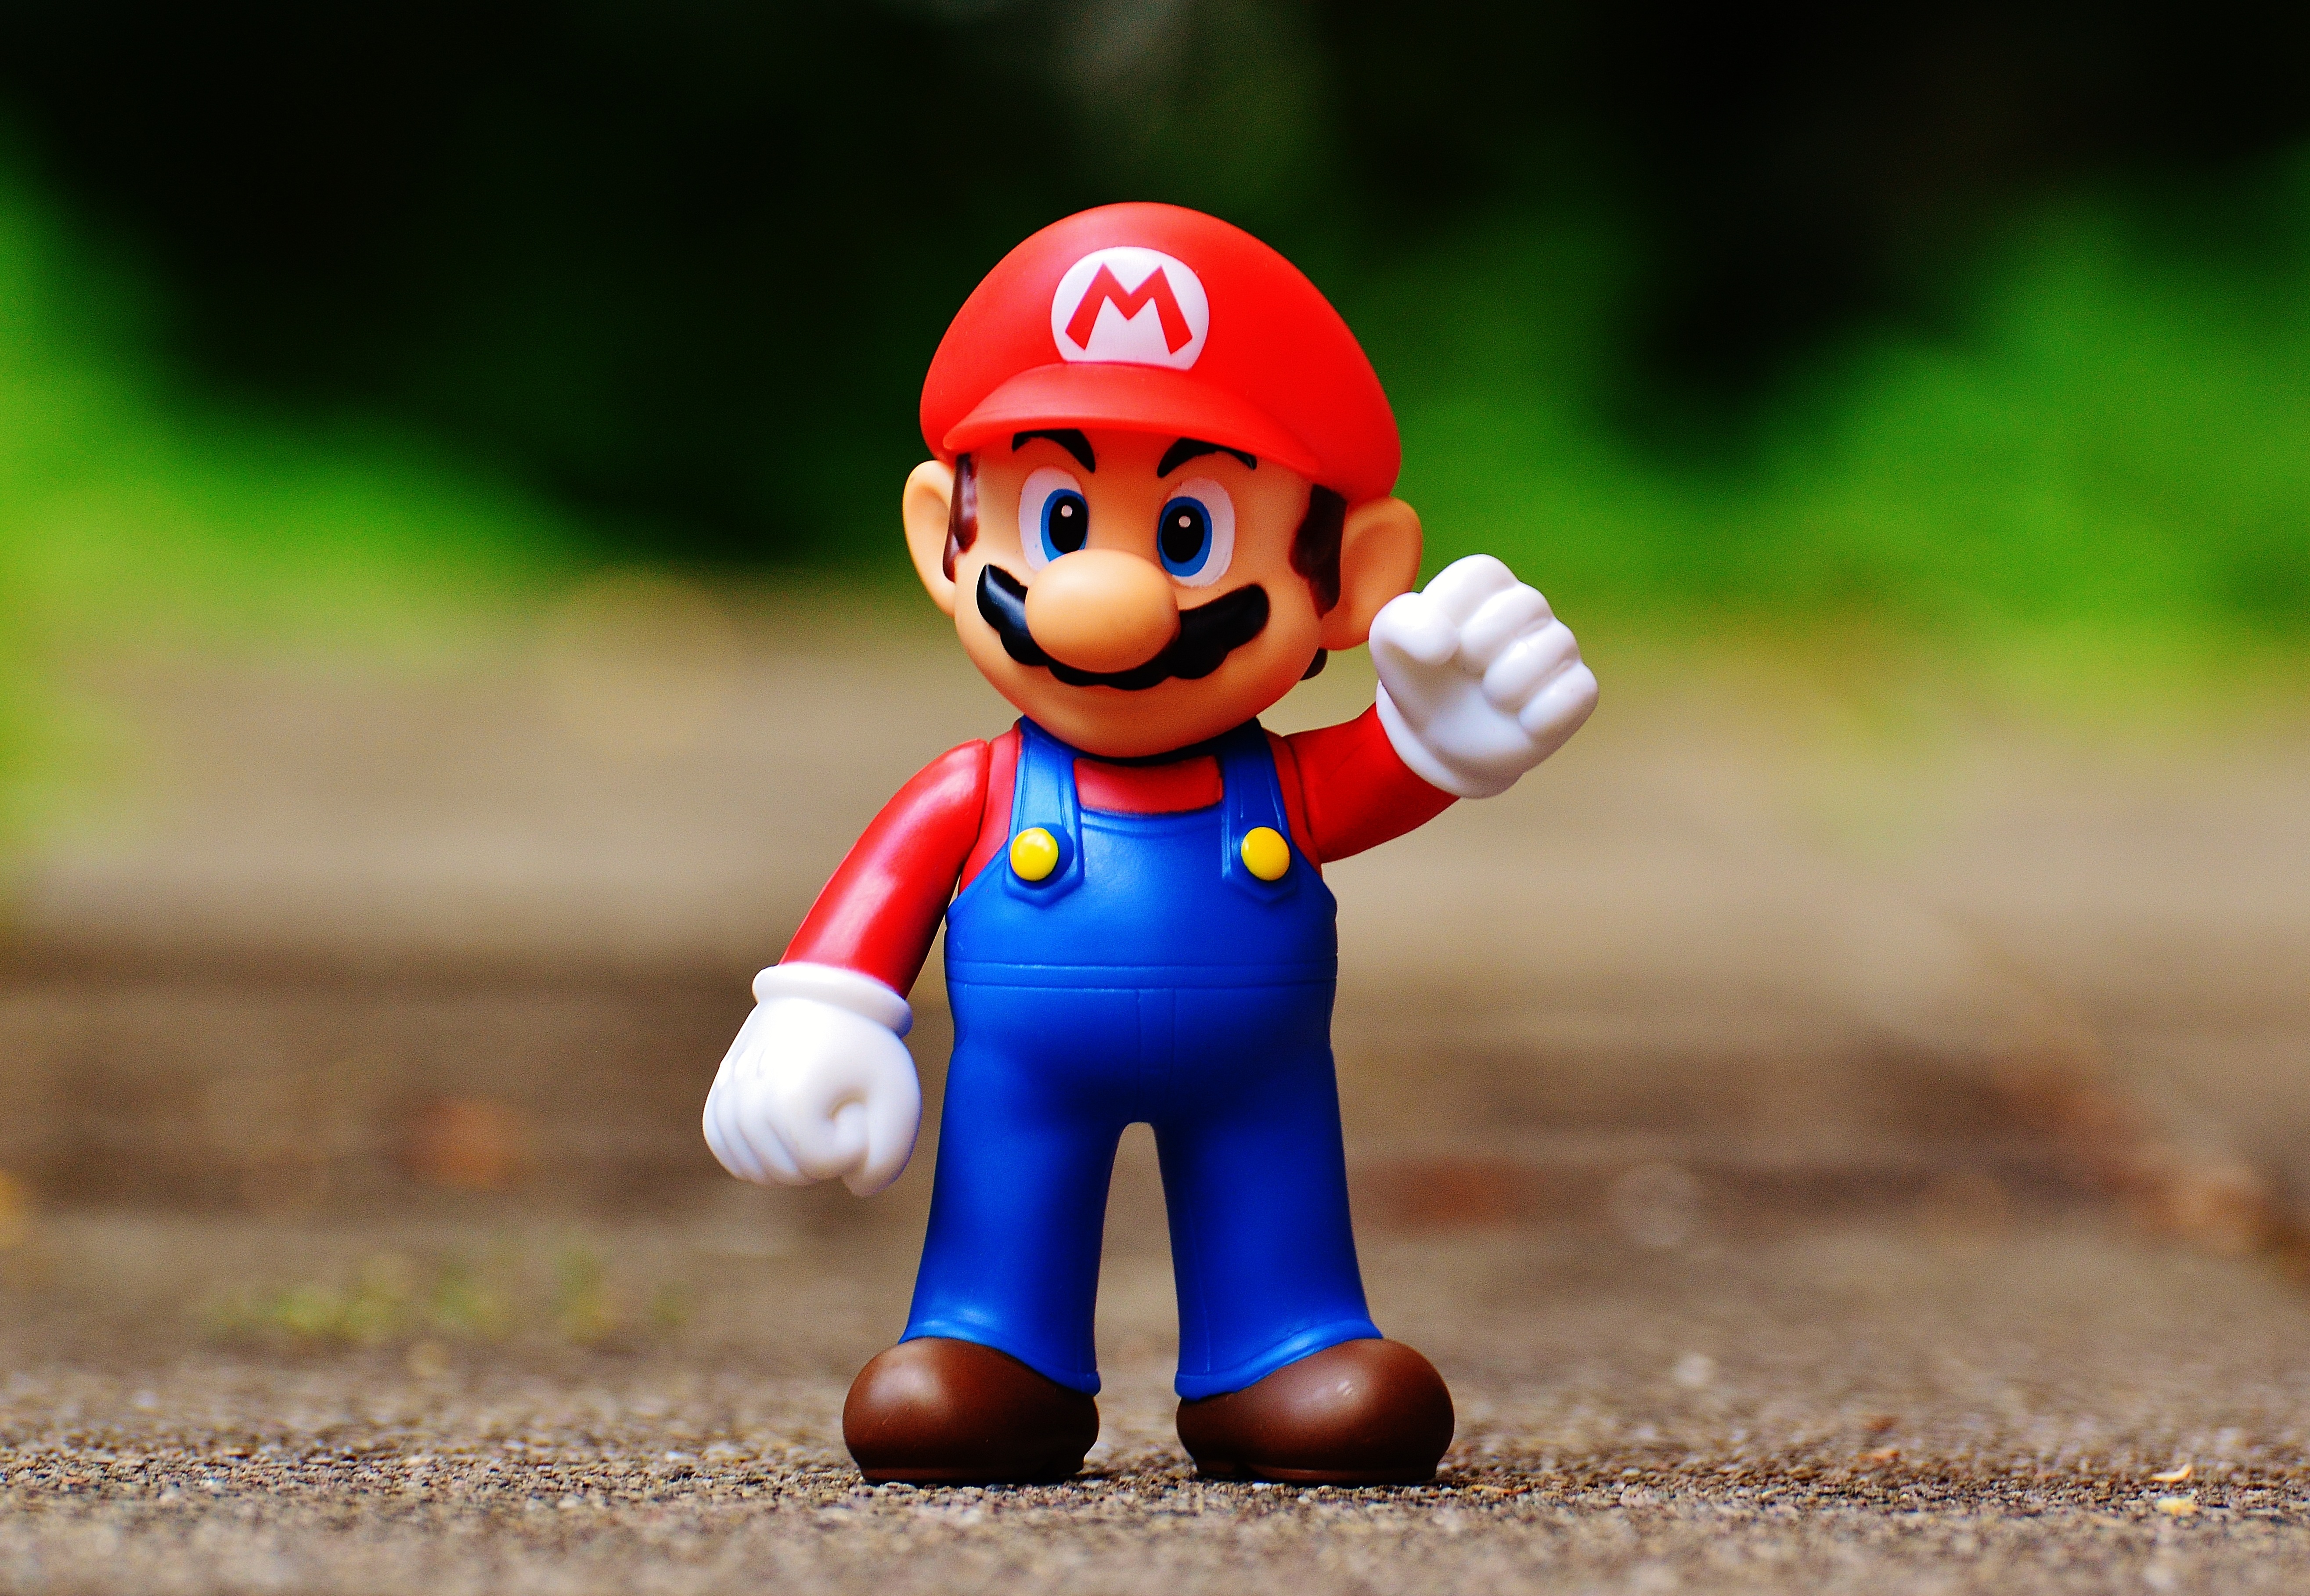
video game, play, retro, red, child, toy, fig, video, happy, figurine, super, classic, character, nintendo, cartoon, mario, game console, computer game, super mario bros, marios